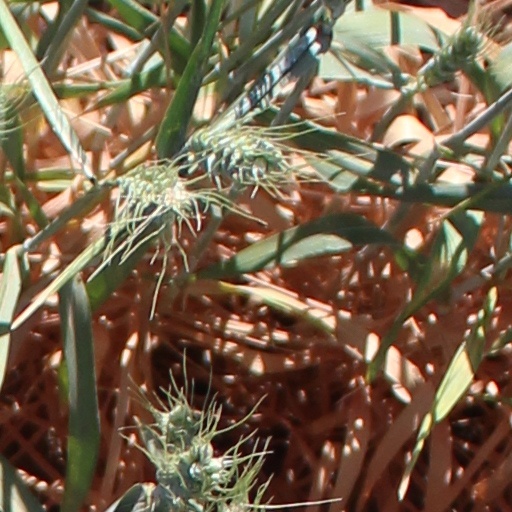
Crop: wheat